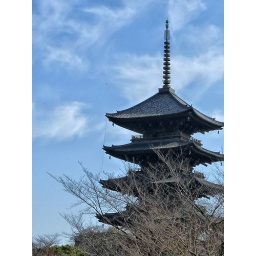
Toji pagoda, the tallest wooden tower in Japan.